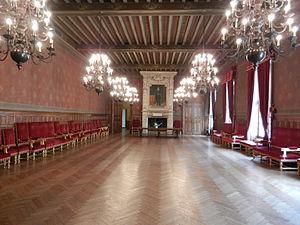
La salle des fêtes This building is classé au titre des Monuments Historiques. It is indexed in the Base Mérimée, a database of architectural heritage maintained by the French Ministry of Culture,
L'hôtel de ville de La Rochelle est le bâtiment qui héberge la mairie de La Rochelle depuis 1298 ; il est pour cette raison le plus ancien hôtel de ville français encore en fonction. Entre 1628 et 1748, le bâtiment est la résidence du Gouverneur de l'Aunis et de la Ville avant de redevenir la maison de la ville. Il est classé au titre des monuments historiques depuis le 27 décembre 1861. Largement détérioré, le bâtiment subit, à la fin du XIXᵉ siècle, une lourde restauration, mêlant restauration à l'identique, transformation et extension de bâtiment.